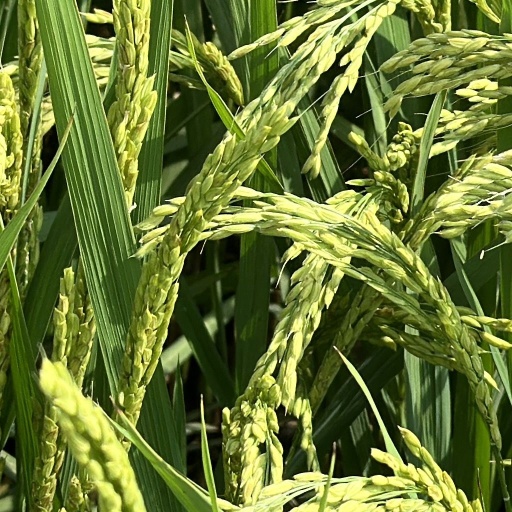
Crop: rice